Duncan Idaho

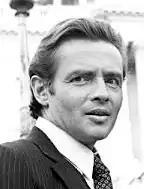
Richard Jordan portrays Duncan in the 1984 film.

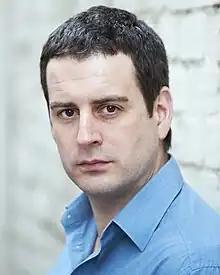
James Watson portrays Duncan in the "Dune" miniseries (2000).

At the time of Frank Herbert's original novel "Dune" (1965), Idaho is a Swordmaster of the Ginaz in the service of House Atreides and one of Duke Leto's right-hand men (with Gurney Halleck and Thufir Hawat). When the Atreides take over the planet Arrakis at the order of the Padishah Emperor Shaddam IV, Idaho becomes Leto's ambassador to the Fremen, the desert people of Dune that Leto hopes will ally with him in the coming war against the Emperor and the Harkonnens. Idaho goes to live with the Fremen, serving both Leto and Fremen leader Stilgar. When the Emperor's dreaded Sardaukar attack Arrakis in the guise of Harkonnen troops, Idaho initially survives the assault and saves Leto's son Paul Atreides and concubine Lady Jessica. When they are cornered at a Botanical Testing Station, Paul and Jessica flee while Idaho holds off the enemy, but he is ultimately killed. It is noted in "Dune Messiah" (1969) that a "grievous head wound" had caused Idaho's death, and made clear in "Children of Dune" (1976) that Idaho had killed an unheard-of tally of nineteen Sardaukar before dying.